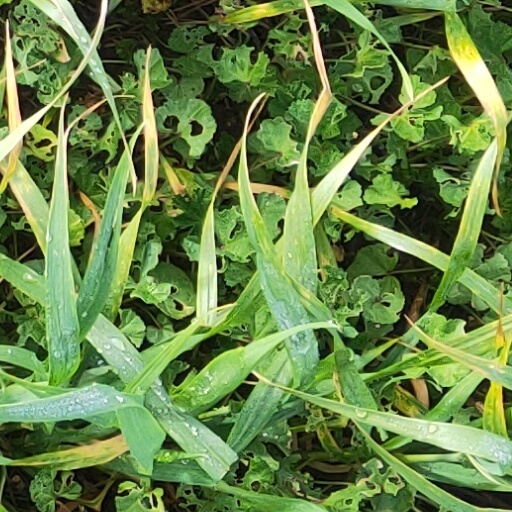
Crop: wheat